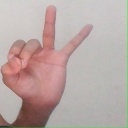
अक्षर: ण